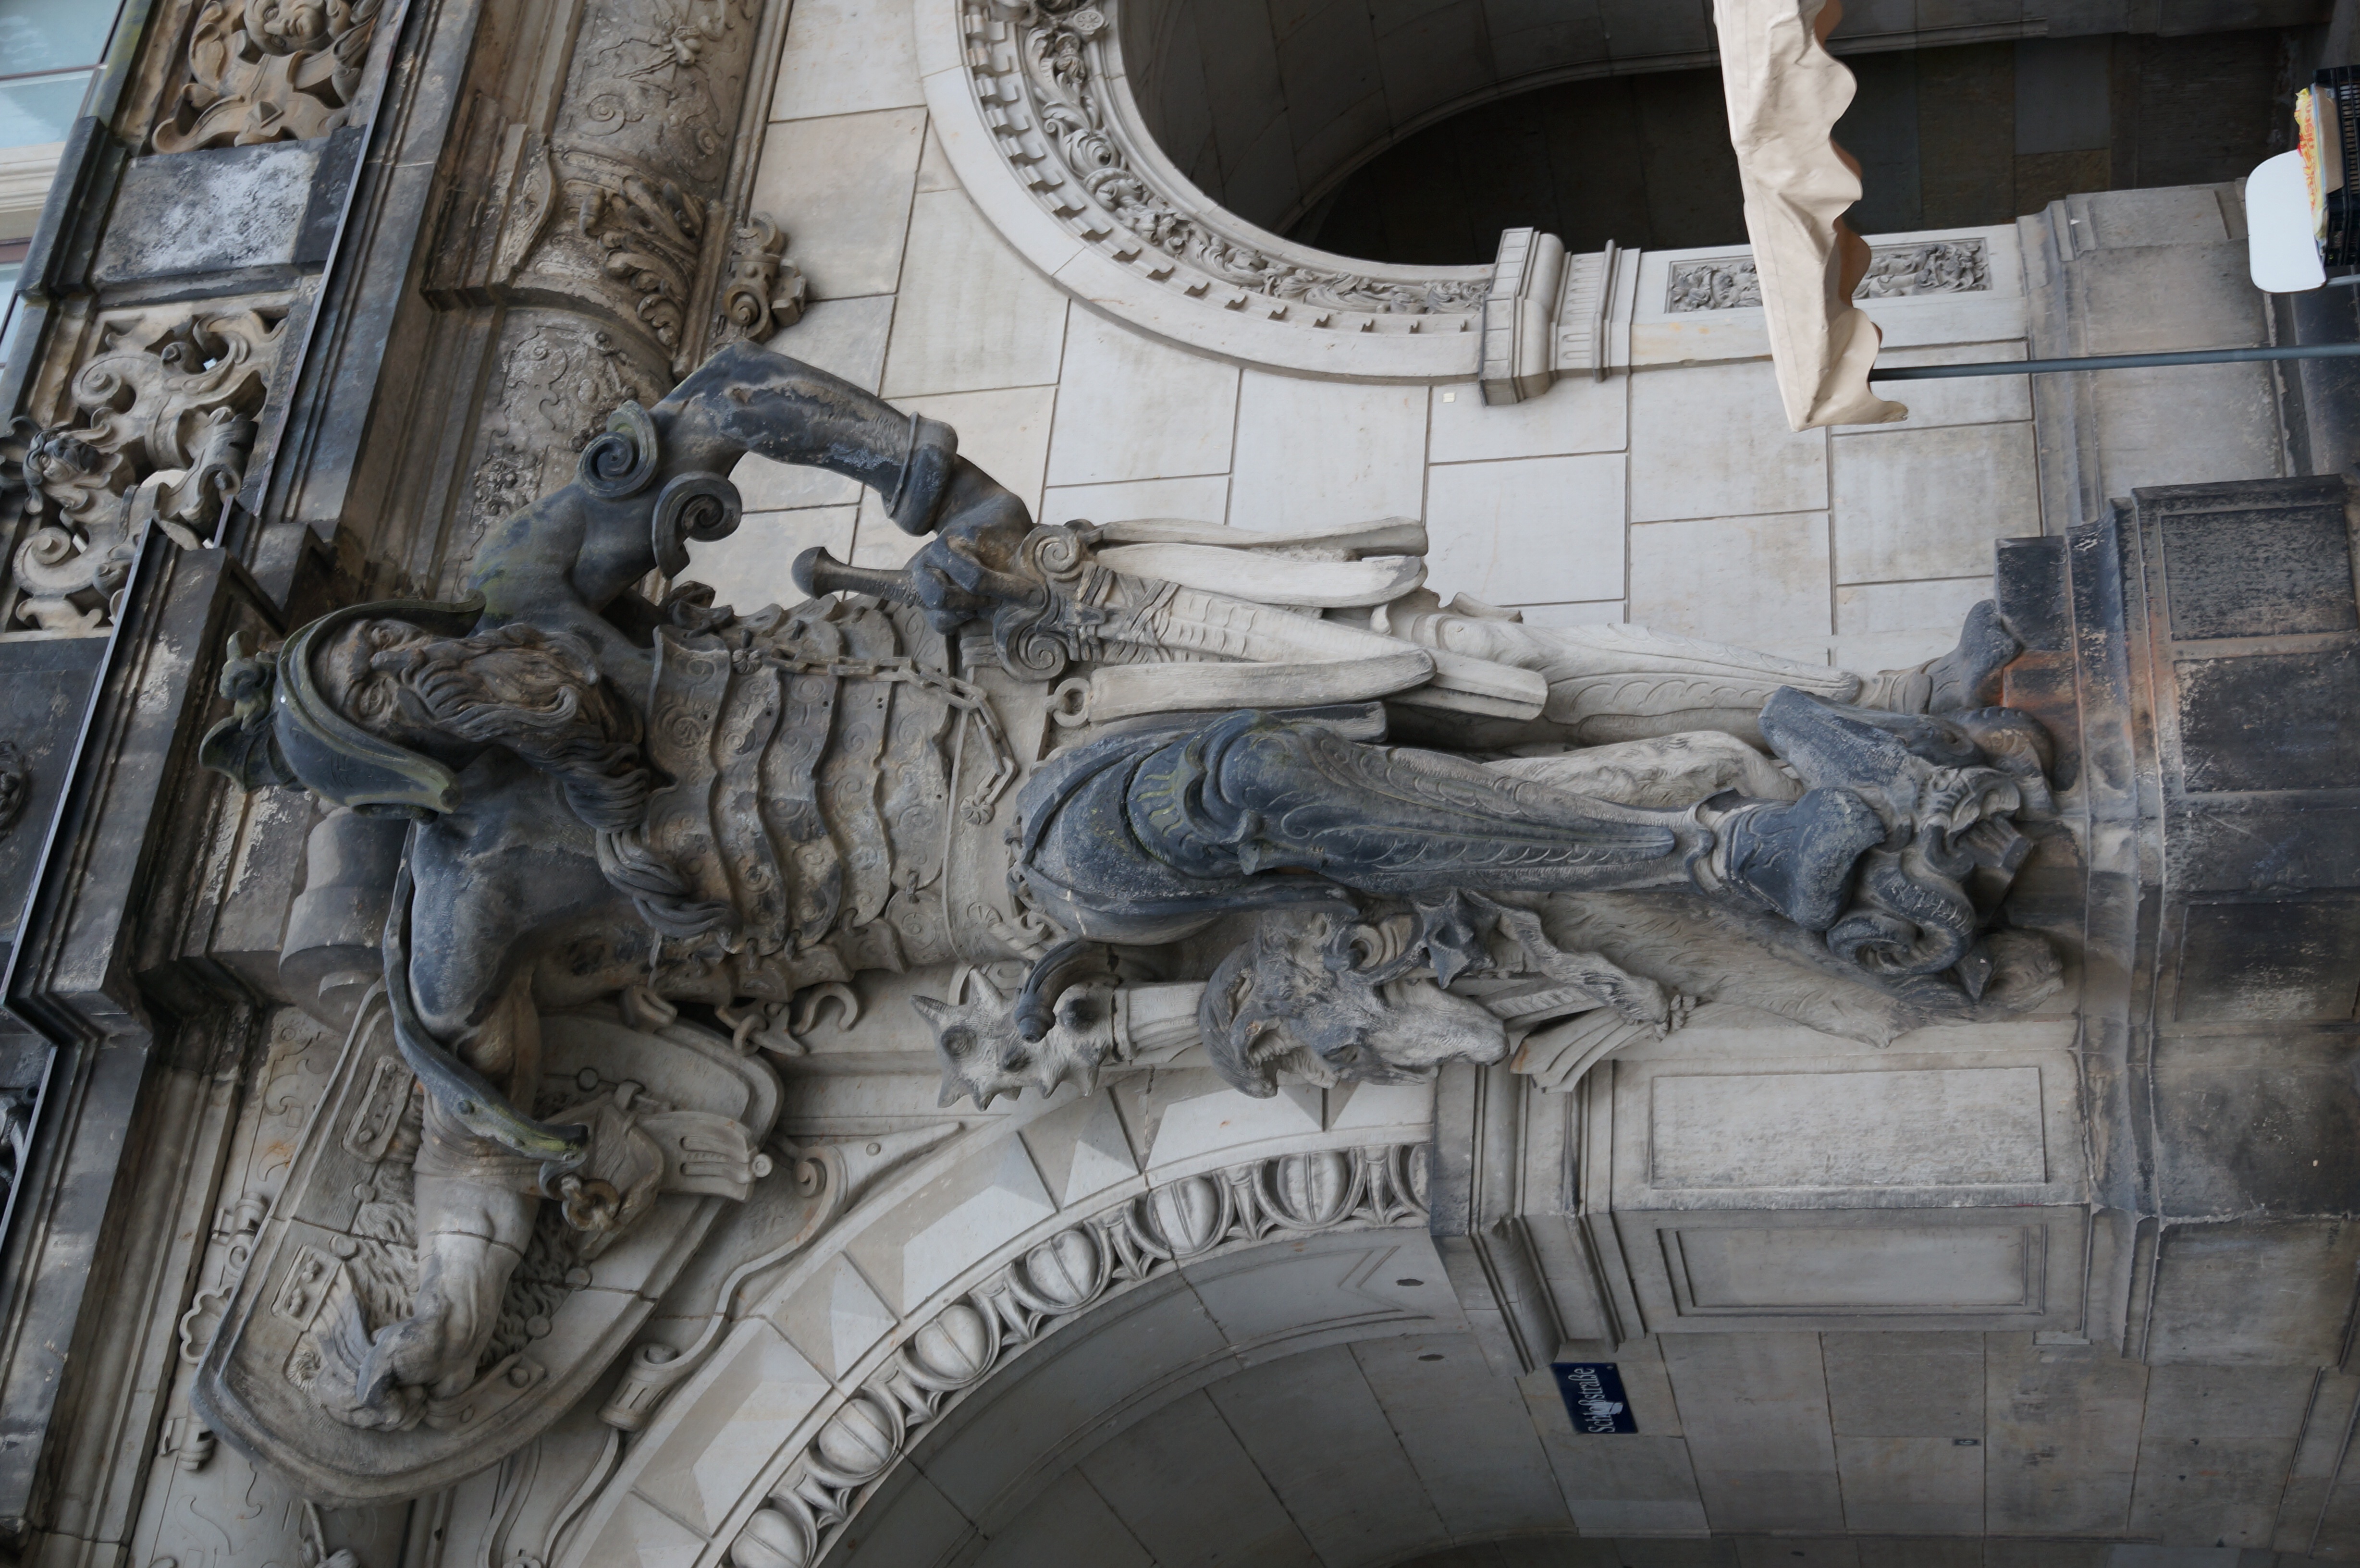
monument, statue, arch, gargoyle, sculpture, art, temple, carving, uploaded by flickrmobile, flickriosapp filter nofilter, ancient history